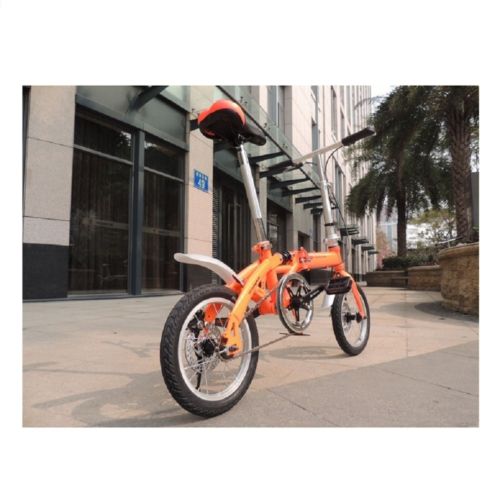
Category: bicycle